Kensington, California

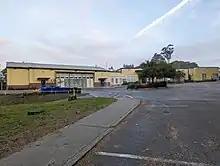
Kensington Elementary School, Kensington

The late local historian Louis Stein Jr. lived and worked in Kensington, maintaining a pharmacy on the corner of Amherst and Arlington Avenue. For many years, he kept one of the East Bay's oldest horsecars in his yard—one that had probably seen service between Temescal, Oakland and the University of California in Berkeley. The horsecar is now at the Western Railway Museum.